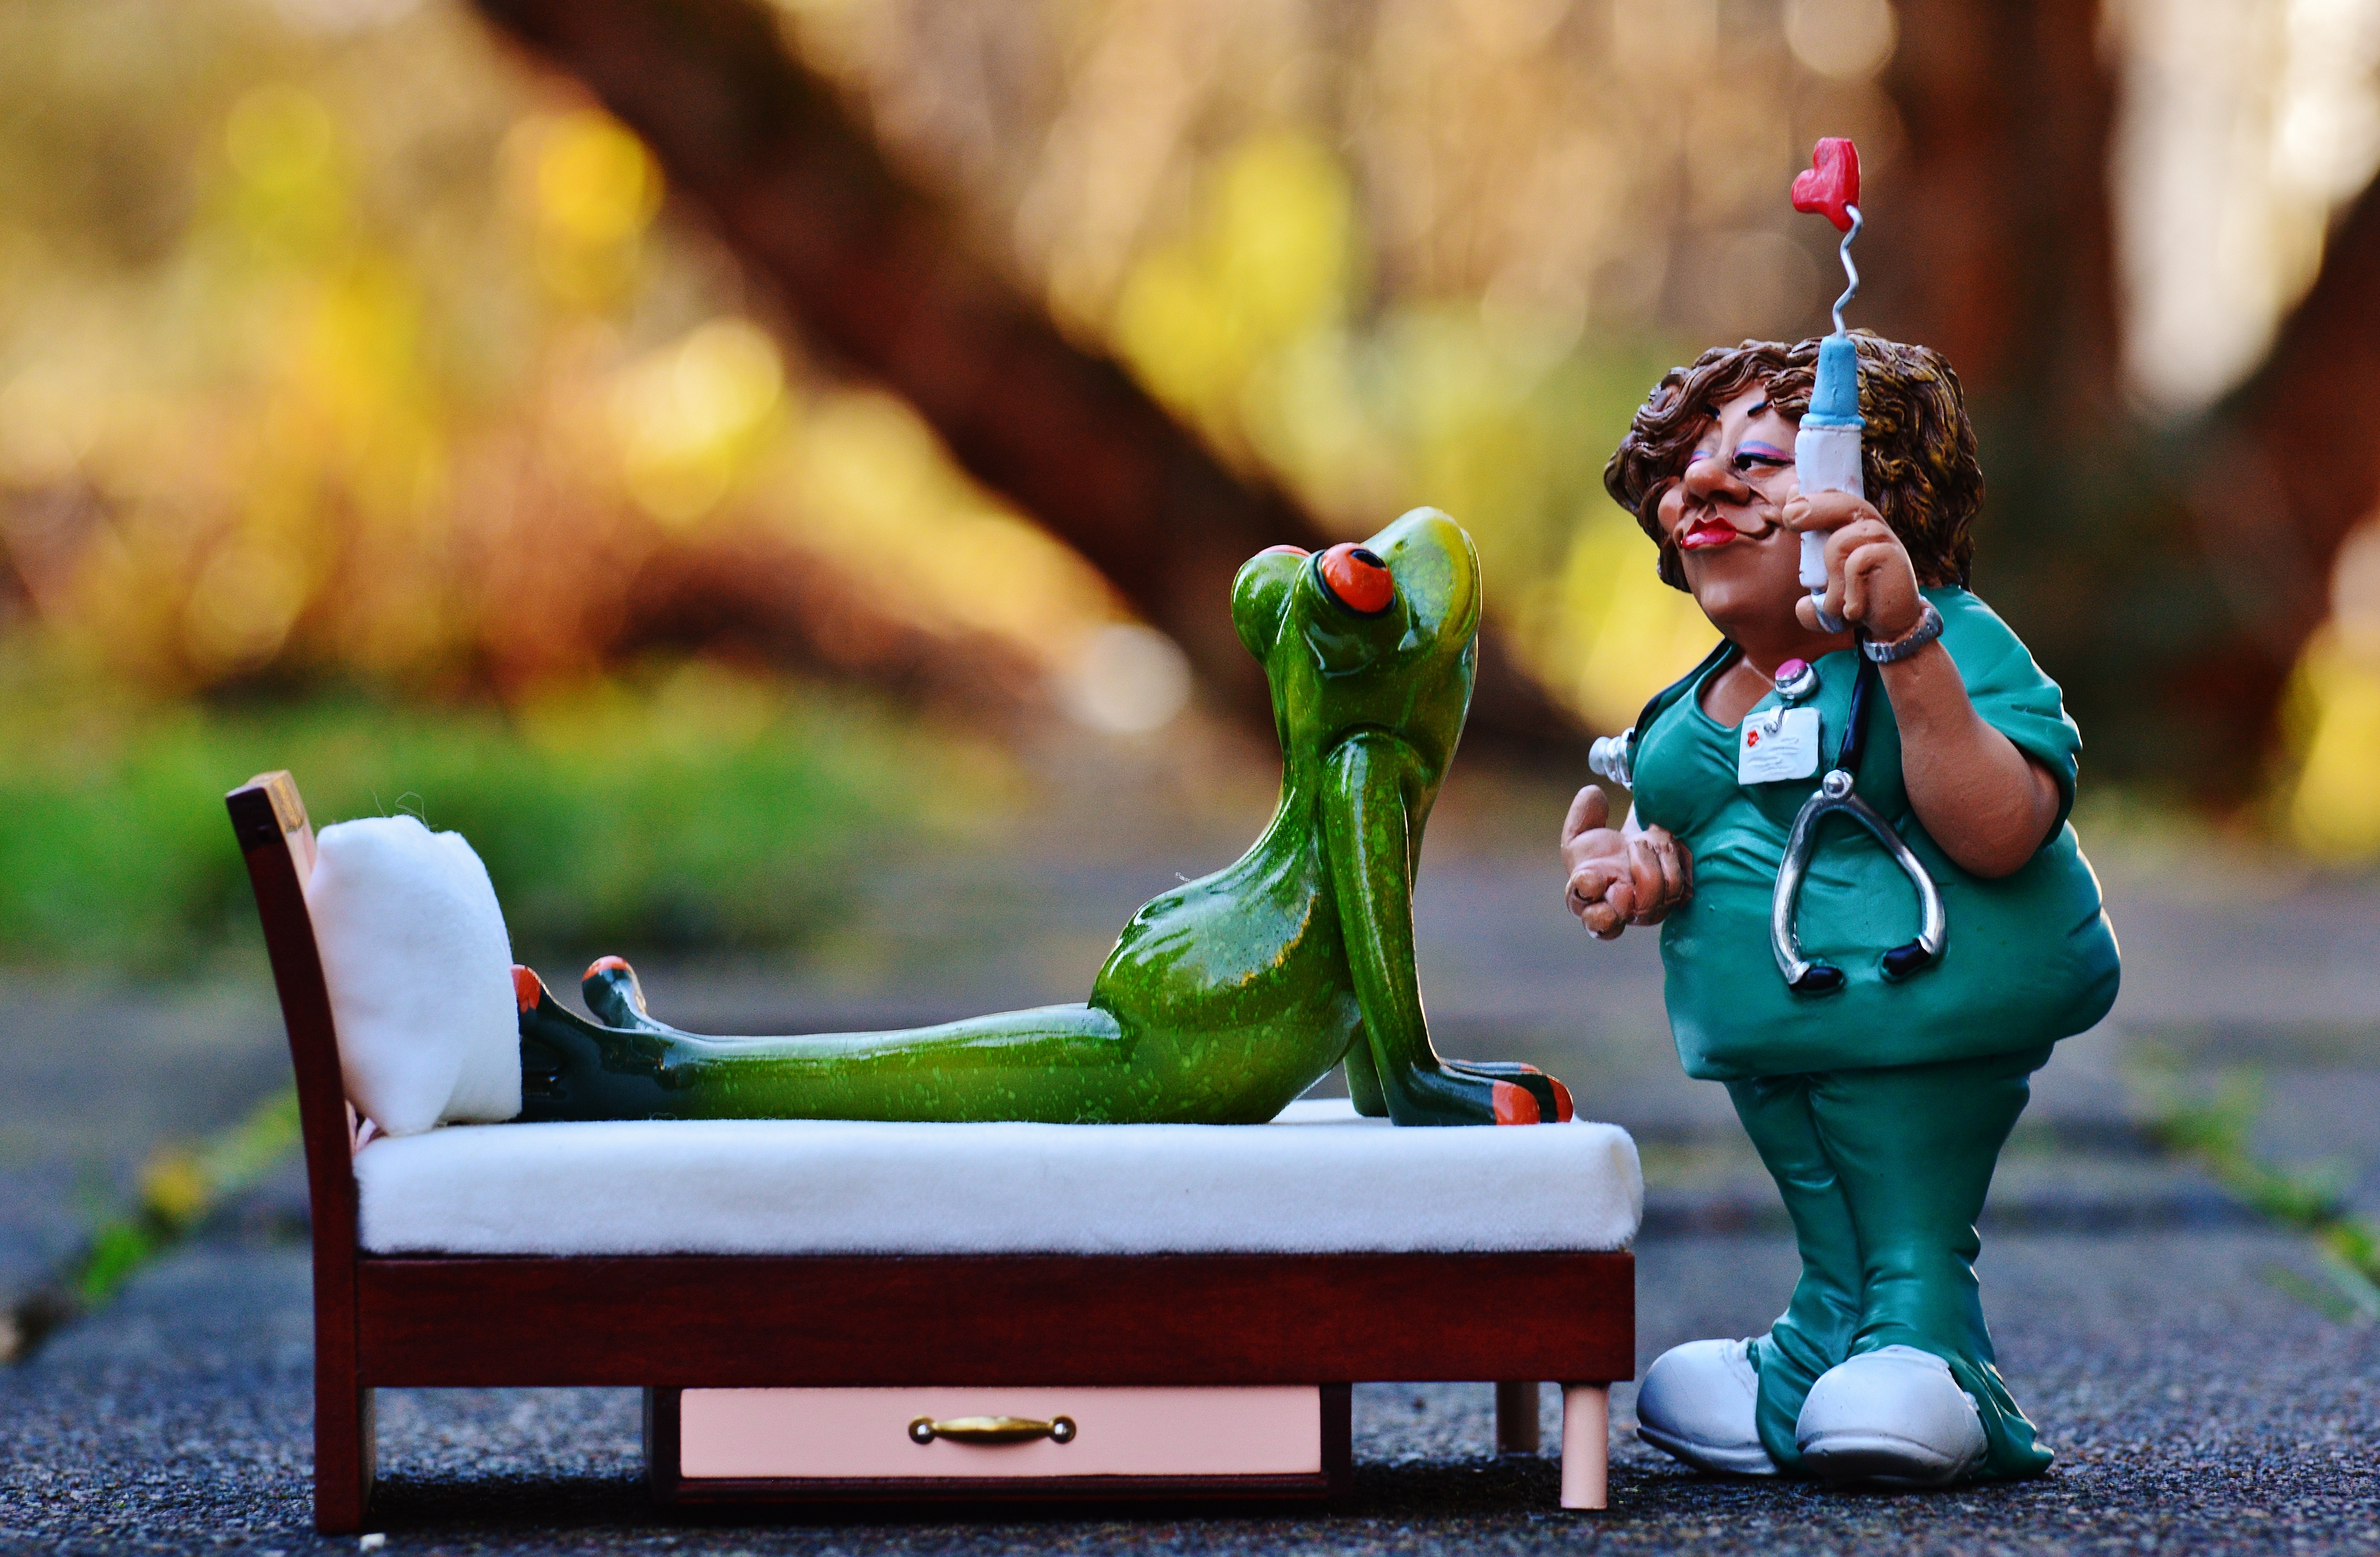
sweet, cute, statue, decoration, color, frog, fun, figure, bed, funny, nurse, screenshot, patient, maintain